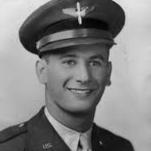
Age: 22